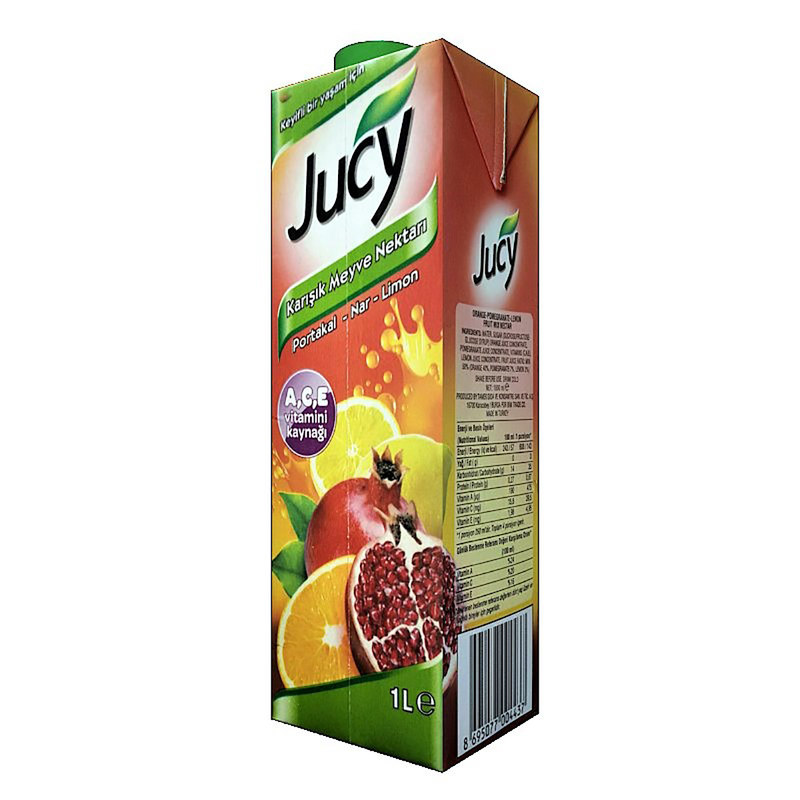
Waste category: cardboard